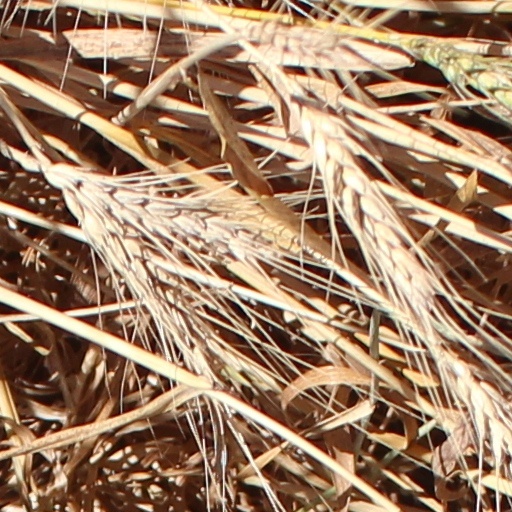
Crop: wheat